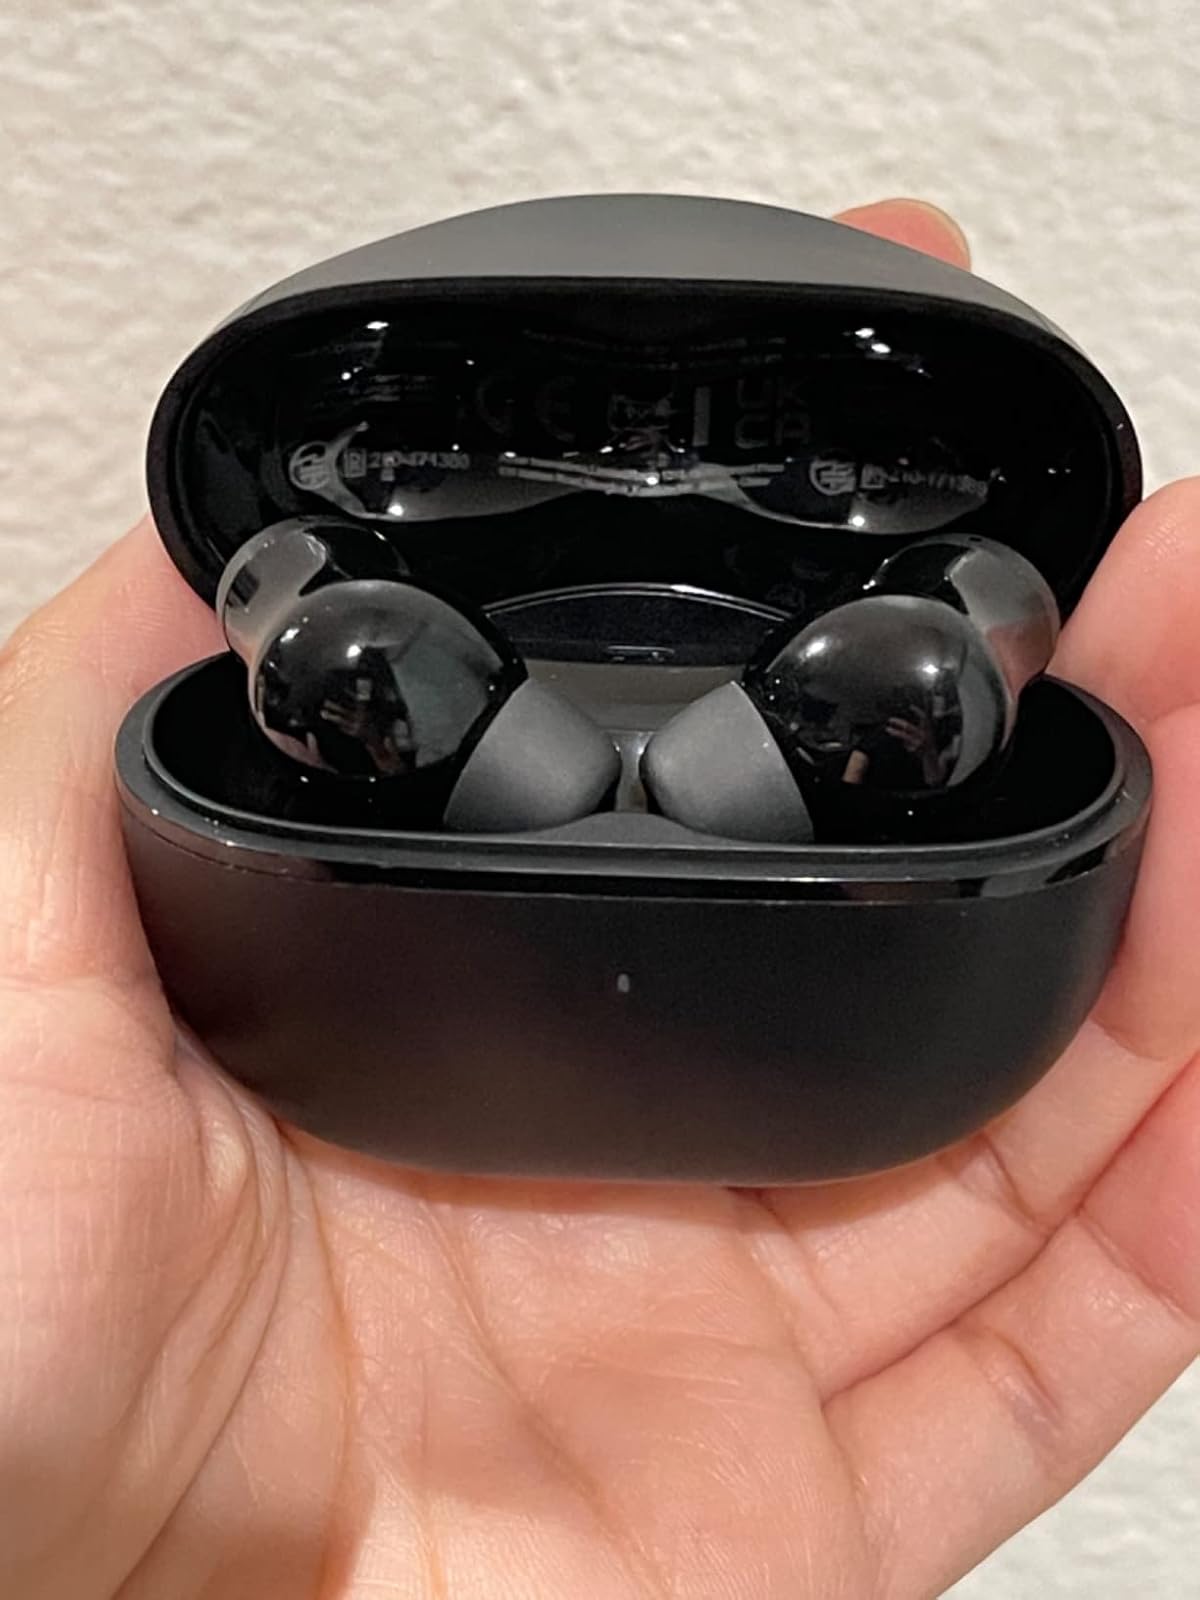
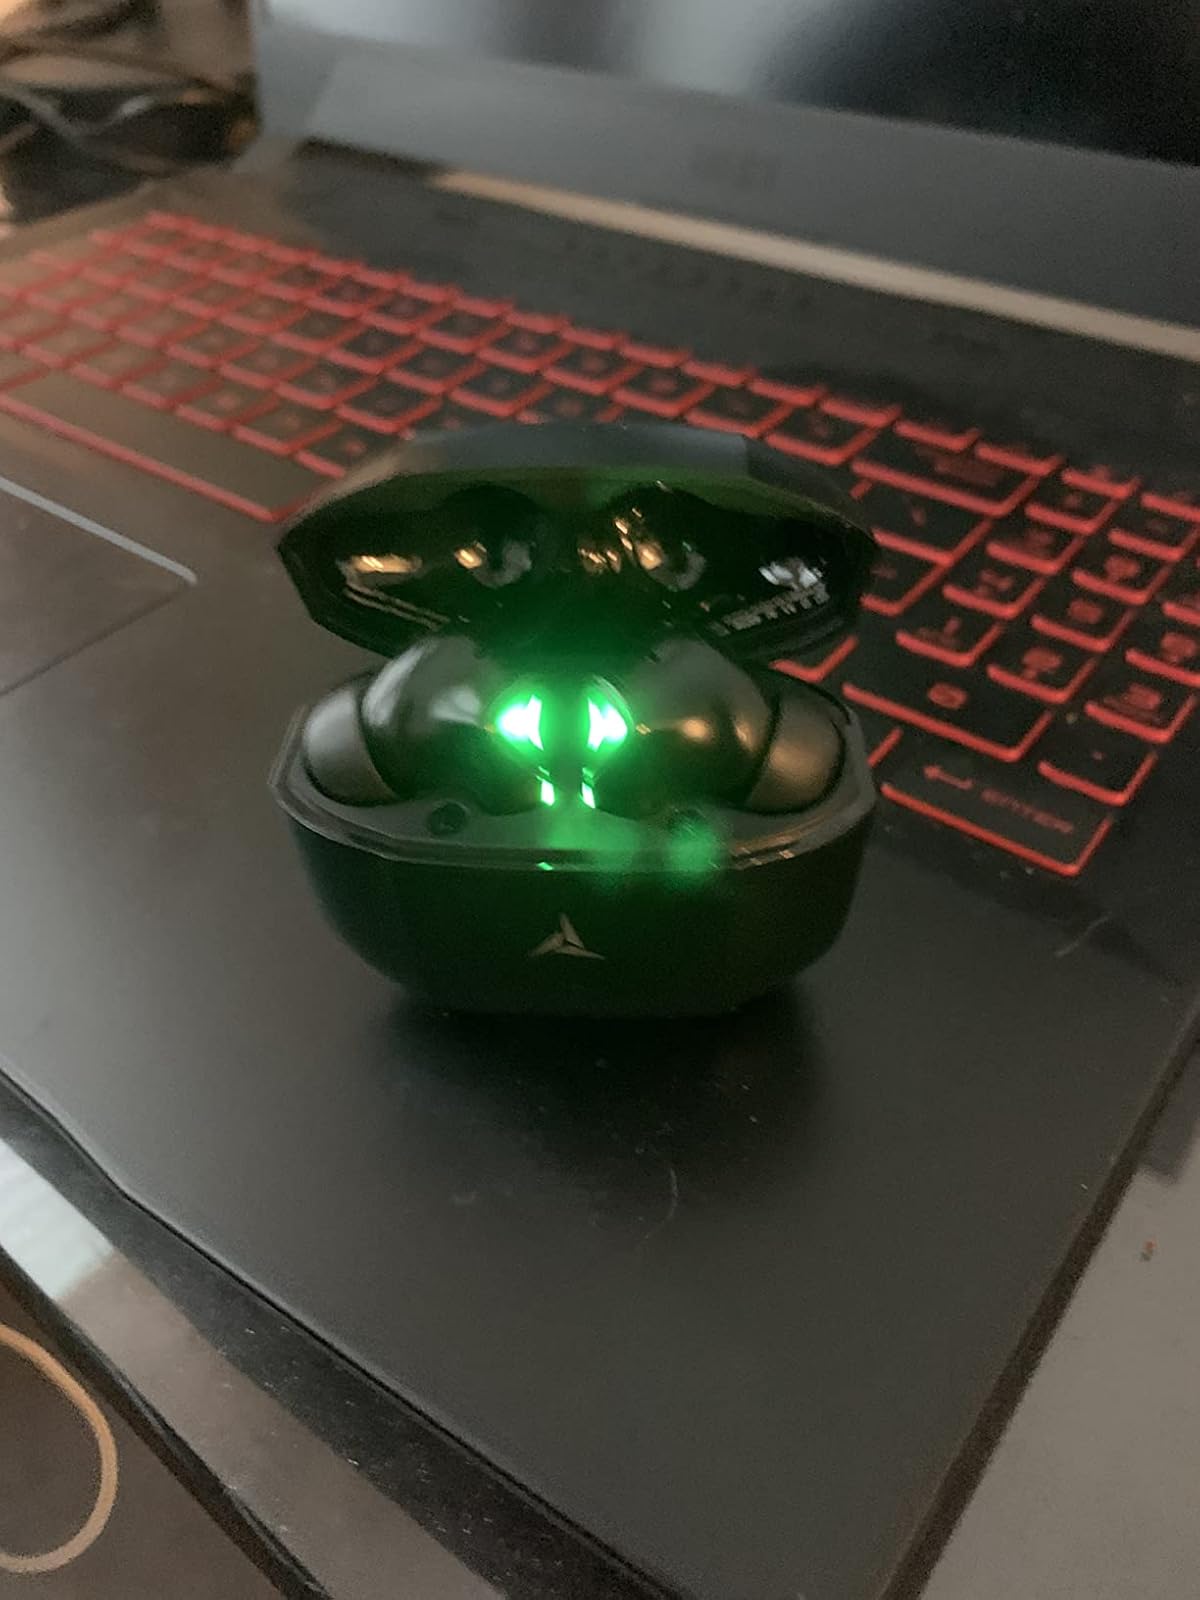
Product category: earbuds
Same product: no